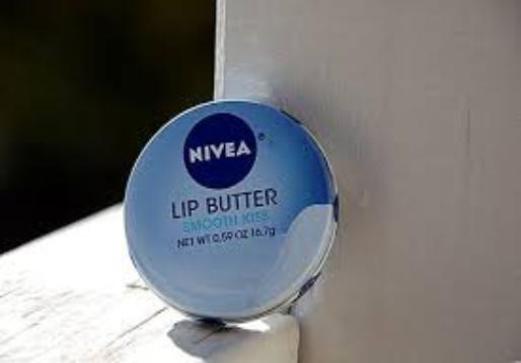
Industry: Necessities